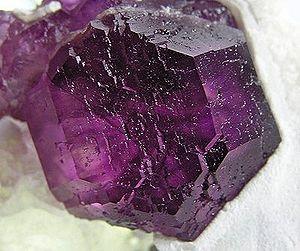
Le xian de De'an est un district administratif de la province du Jiangxi en Chine. Il est placé sous la juridiction de la ville-préfecture de Jiujiang.